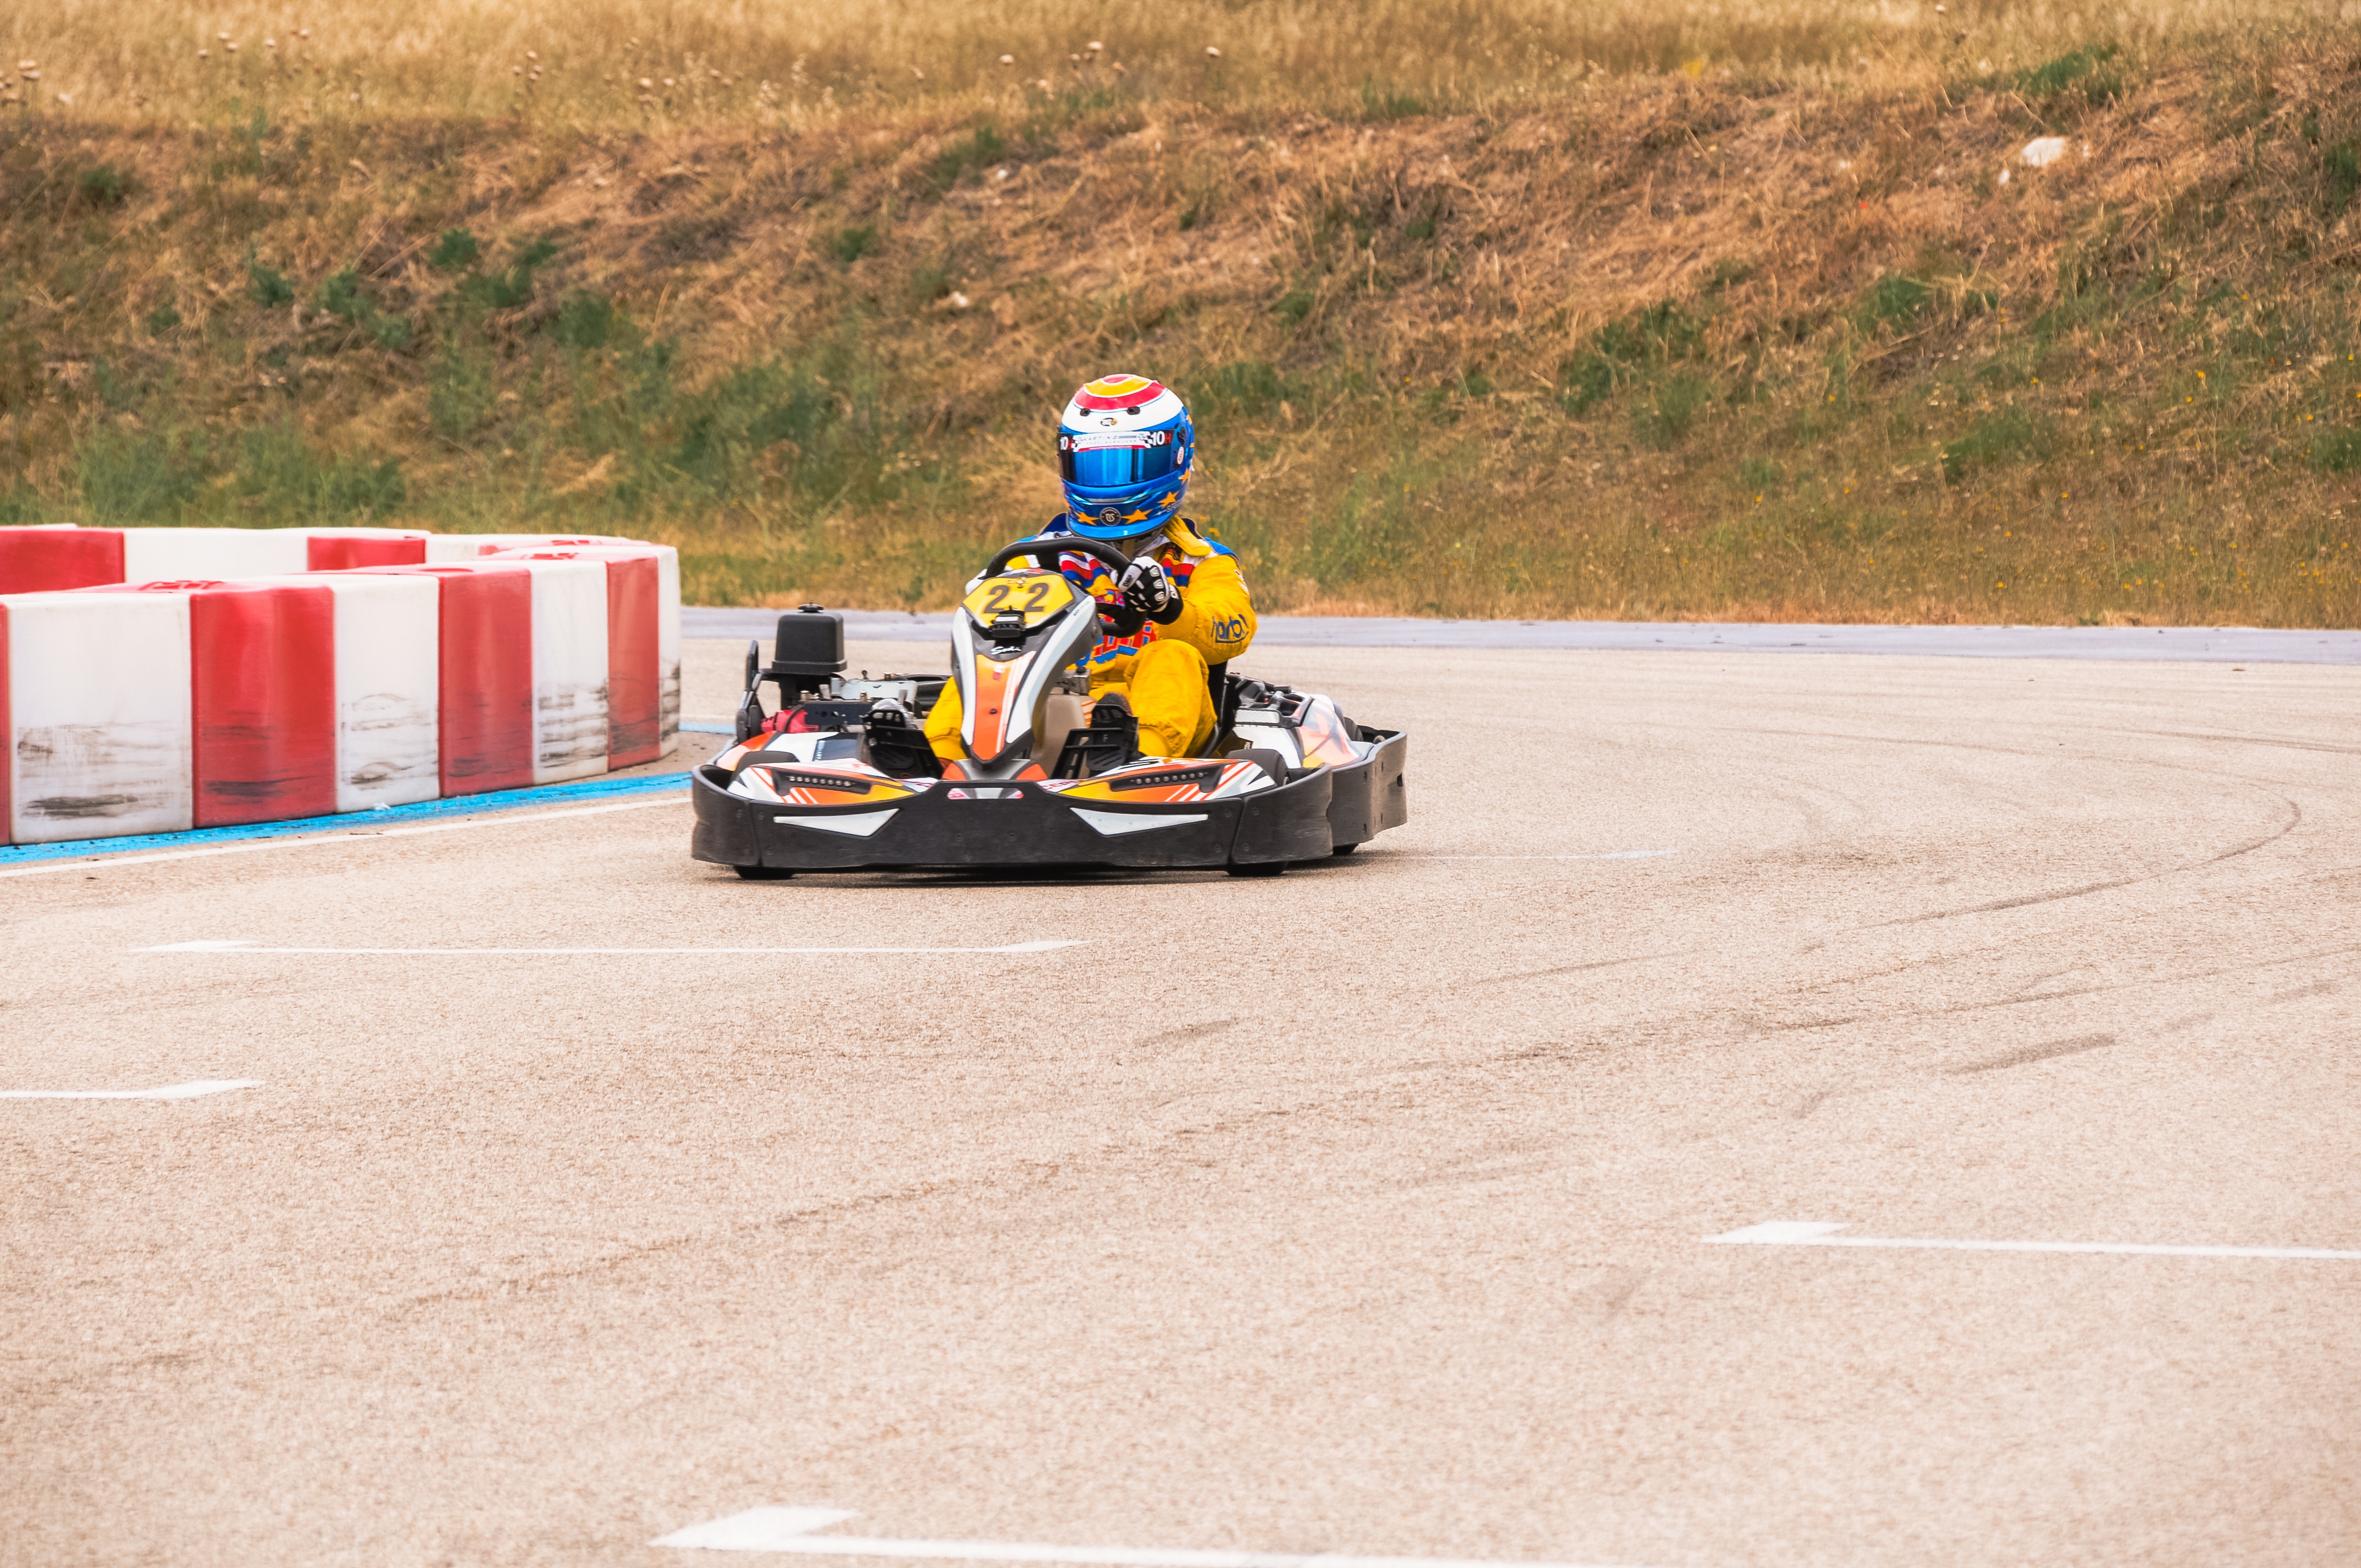
woman